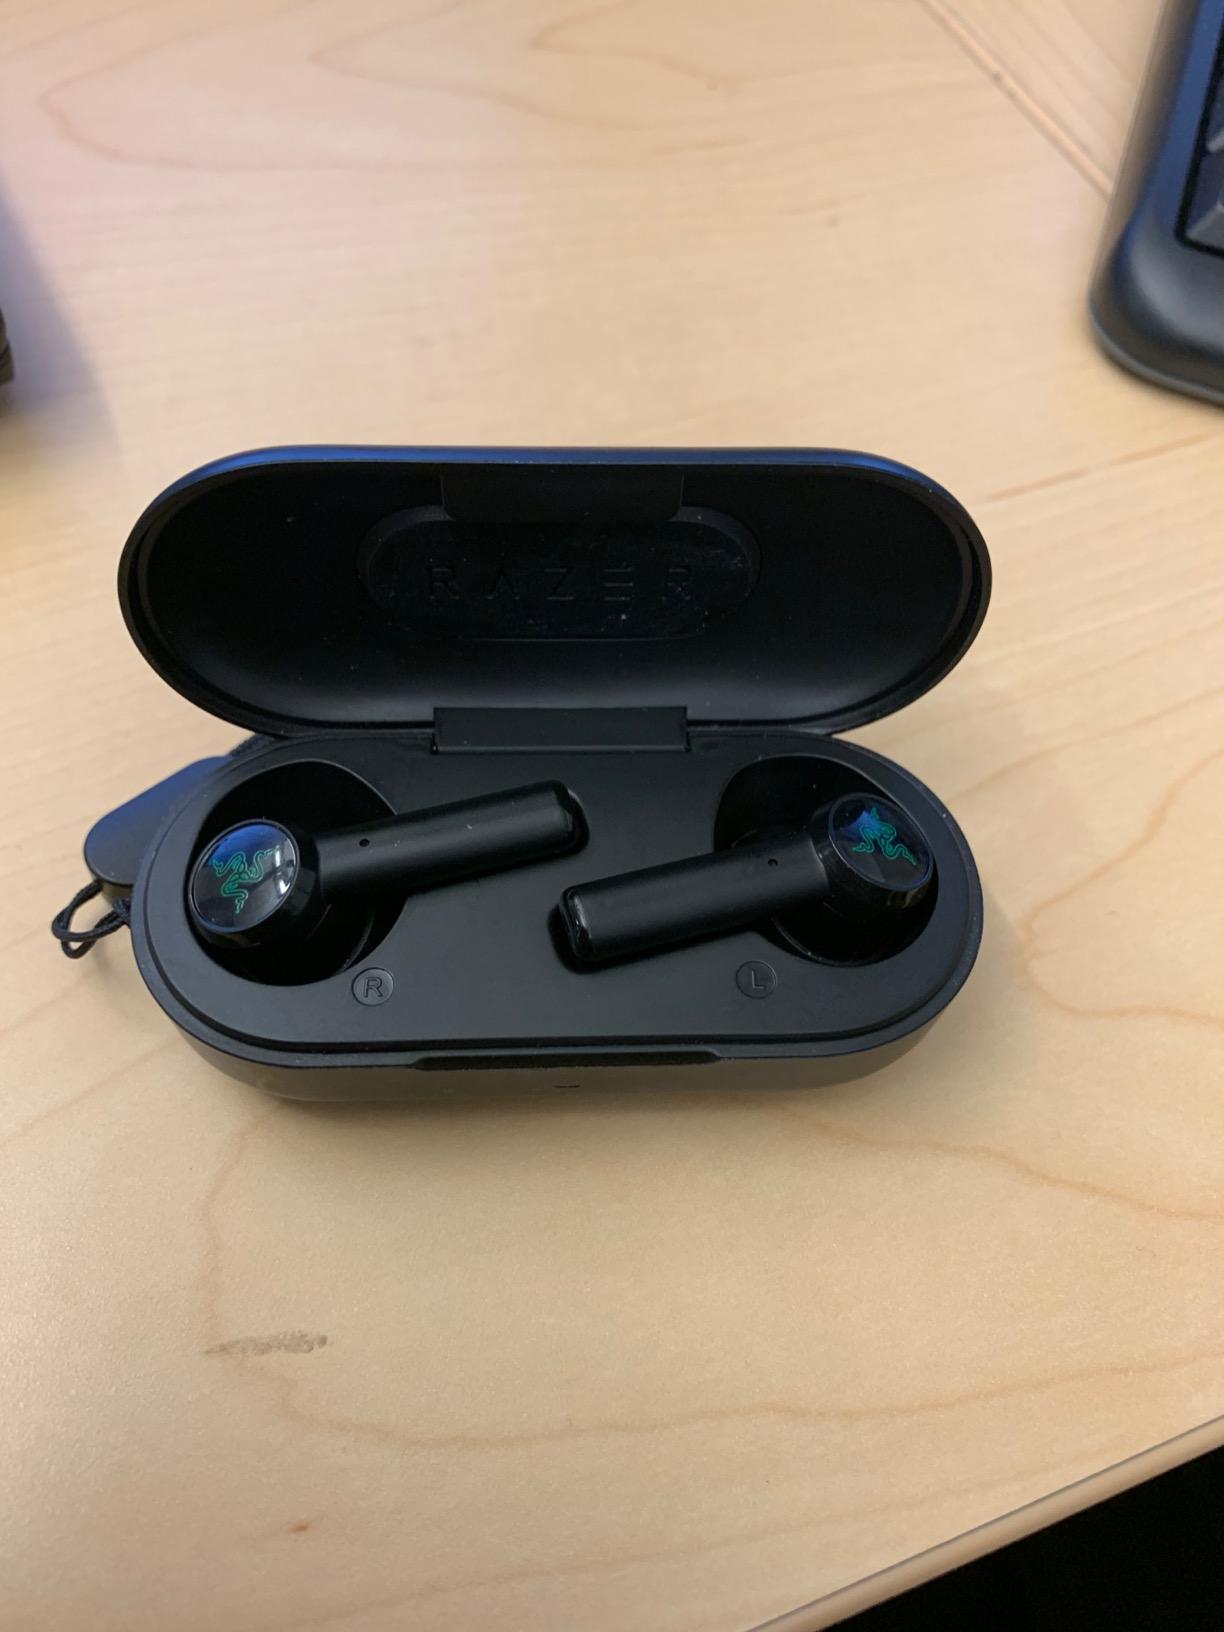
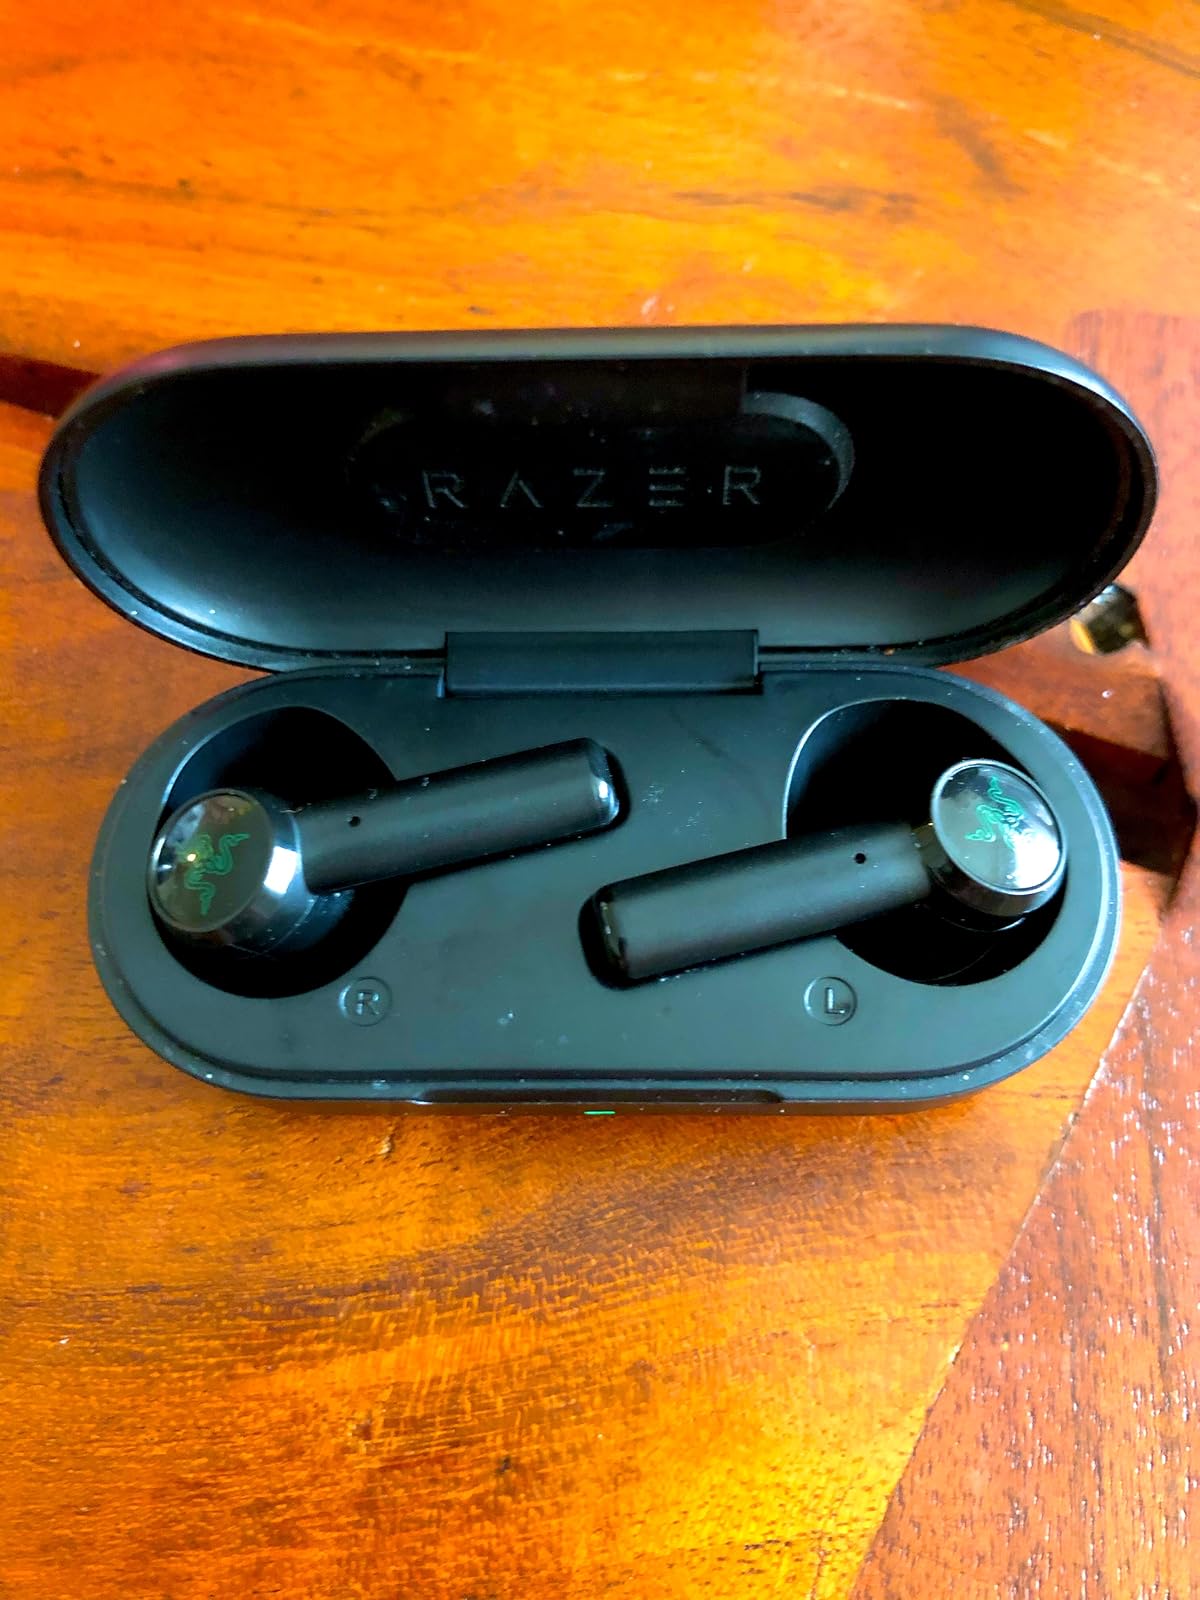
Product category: earbuds
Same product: yes